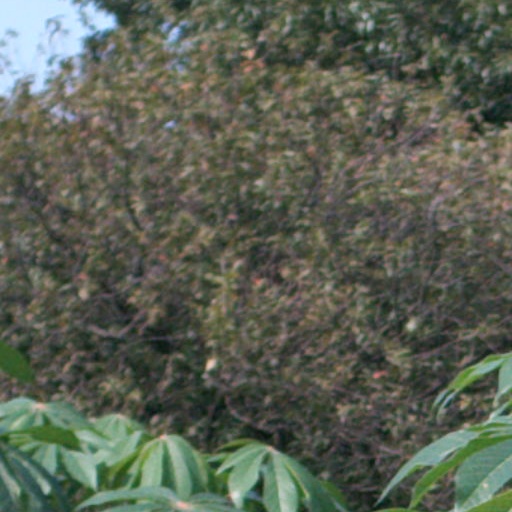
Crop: cassava